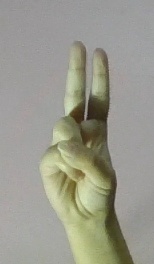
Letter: taa